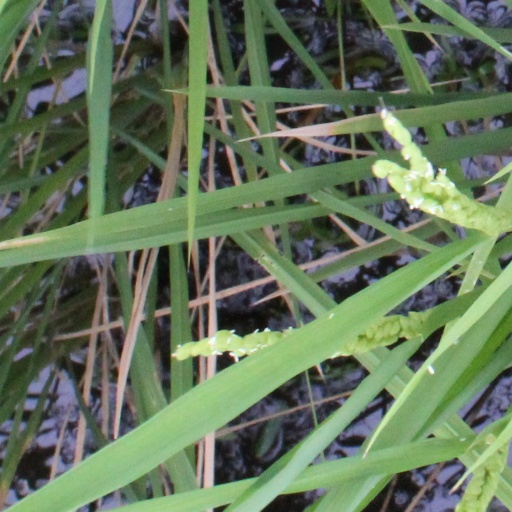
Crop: rice